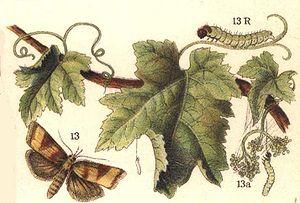
Sparganothis pilleriana est une espèce de lépidoptères de la famille des Tortricidae.